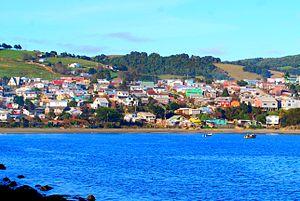
Ancud est une ville et une commune du Chili située sur l'île de Chiloé dans la province de Chiloé, à 1 135 kilomètres de Santiago du Chili. Elle est peuplée de 40 819 habitants.